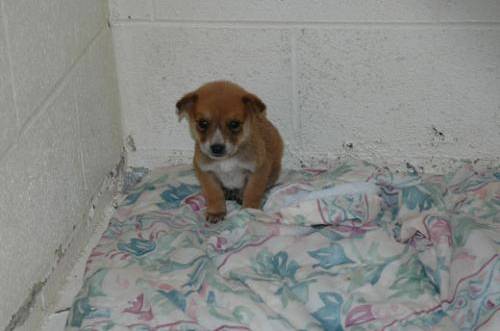
Label: dog